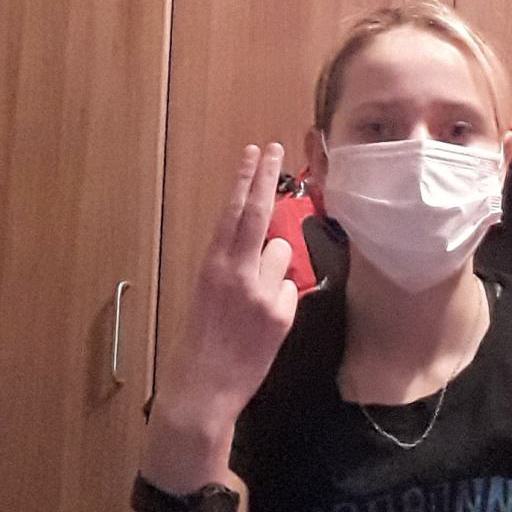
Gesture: two_up_inverted